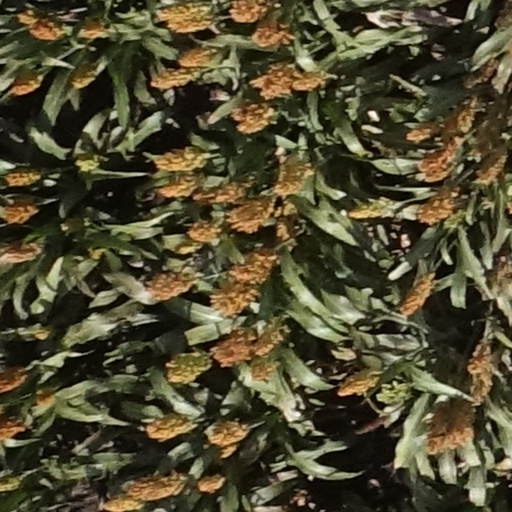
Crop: sorghum